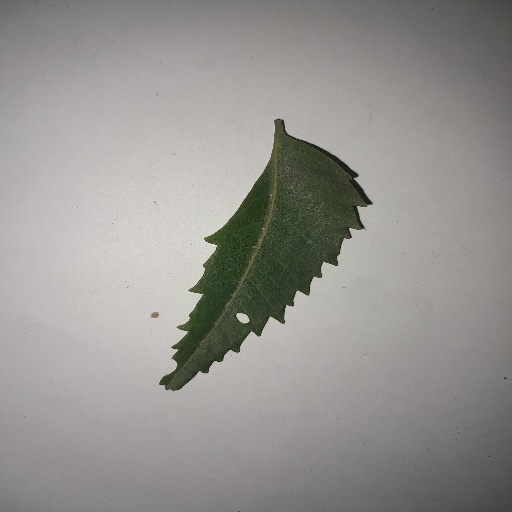
Species: Neem
Leaf condition: Shot Hole Leaf